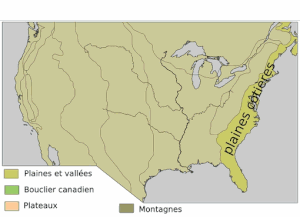
La géographie des États-Unis consiste en l'étude du territoire des États-Unis, pays d'Amérique du Nord s'étendant de l'océan Pacifique à l'ouest à l'océan Atlantique à l'est sur une superficie de 9 600 000 km², ce qui en fait le quatrième pays le plus vaste sur Terre. Il est bordé au nord par le Canada et au sud par le Mexique.